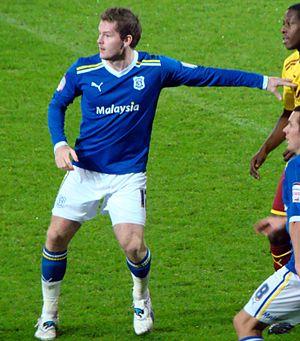
Aron Einar Gunnarsson est un joueur de football international islandais. Il évolue au poste de milieu de terrain dans l'équipe d'Al-Arabi SC.